Thames Lido

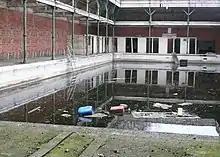
King's Meadow swimming pool in March 2009

During the 1990s, the Reading Sub Aqua Club took a lease on the premises and established a non-swimming meeting place, with an intention of creating a regional diving trading centre. The outside of the building became graffitied, vandalised and fell into disrepair. Reading Borough Council invited proposals for the future of the site and, in April 2009, developers Askett Hawk were given permission to build a hotel at the site.